Chiyoda, Tokyo

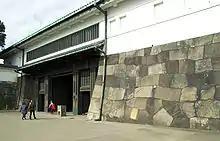
Otemon, the Great Gate of Edo Castle

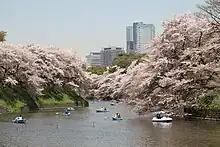
Chidorigafuchi

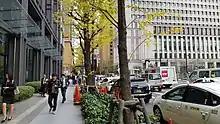
Chiyoda office buildings street level

East Imperial Garden, located on the eastern portion of the Tokyo Imperial Palace grounds and housing the castle tower and the outer defense positions of the former Edo Castle, opened to the public in 1968. Kitanomaru Park, located on Edo Castle's former northern section, has the Tokyo National Museum of Modern Art and the Nippon Budokan, a venue for performances. Chidorigafuchi Boat Arena and Chidorigafuchi Moat Path includes a waterway for boats. National Diet Building Park, located adjacent to the Diet Building and divided in two by a street, includes American dogwoods planted to symbolize the relations between the United States and Japan. Hibiya Park, Japan's first western-style park, includes restaurants, open-air concert halls, and tennis courts. Imperial Palace Outer Garden, in the front of Nijubashi Bridge, serves as a jogging trail and a tourist site.